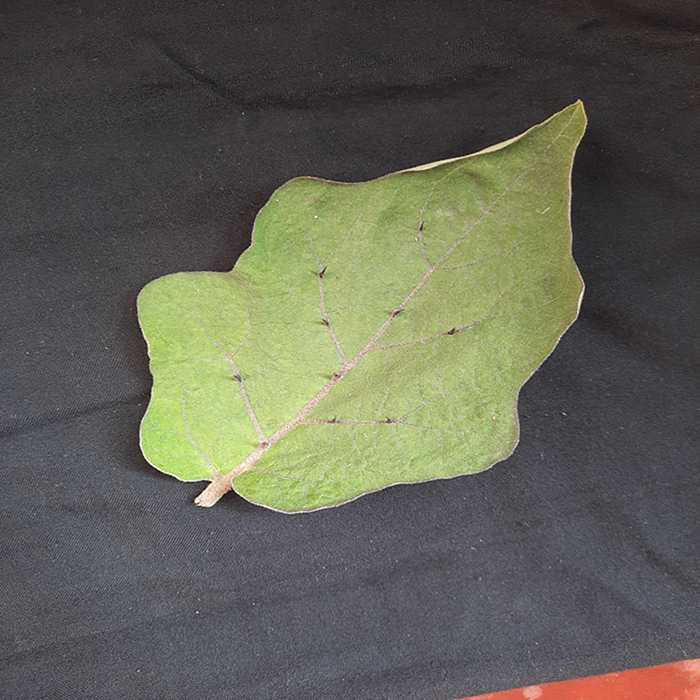
Plant: Eggplant
Label: Eggplant fresh leaf